Daniel Isn't Real

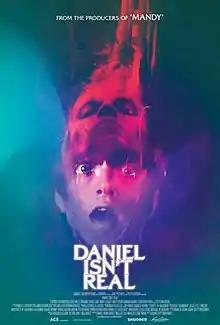
Theatrical release poster

Daniel Isn't Real is a 2019 American psychological horror film directed by Adam Egypt Mortimer, from a screenplay by Mortimer and Brian DeLeeuw, based upon the novel "In This Way I Was Saved" by DeLeeuw. It stars Miles Robbins, Patrick Schwarzenegger, Sasha Lane, Mary Stuart Masterson, Hannah Marks, Chukwudi Iwuji and Peter McRobbie.